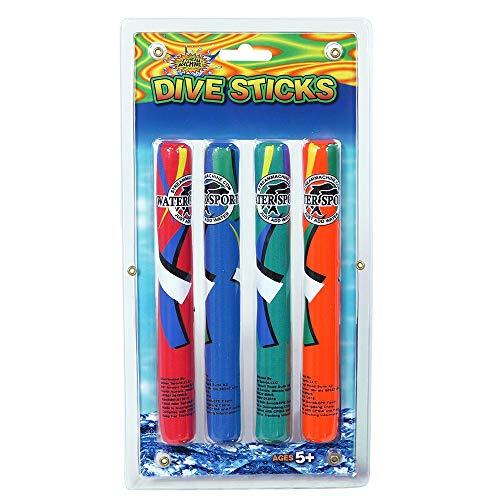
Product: Water Sports Dive Sticks
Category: Sports & Outdoors | Outdoor Recreation | Water Sports | Diving & Snorkeling | Diving Lights
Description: CHALLENGE YOURSELF - These 12-inch dive sticks are infused with sand helping them to sink quicker and stay at the bottom of the pool.
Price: $8.36
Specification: ProductDimensions:1x6x12inches|ItemWeight:13.6ounces|ShippingWeight:13.6ounces(Viewshippingratesandpolicies)|DomesticShipping:ItemcanbeshippedwithinU.S.|InternationalShipping:ThisitemcanbeshippedtoselectcountriesoutsideoftheU.S.LearnMore|ASIN:B006X8TZLI|Itemmodelnumber:820020|Manufacturerrecommendedage:8yearsandup